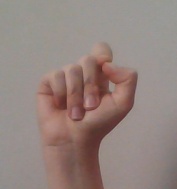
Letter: fa